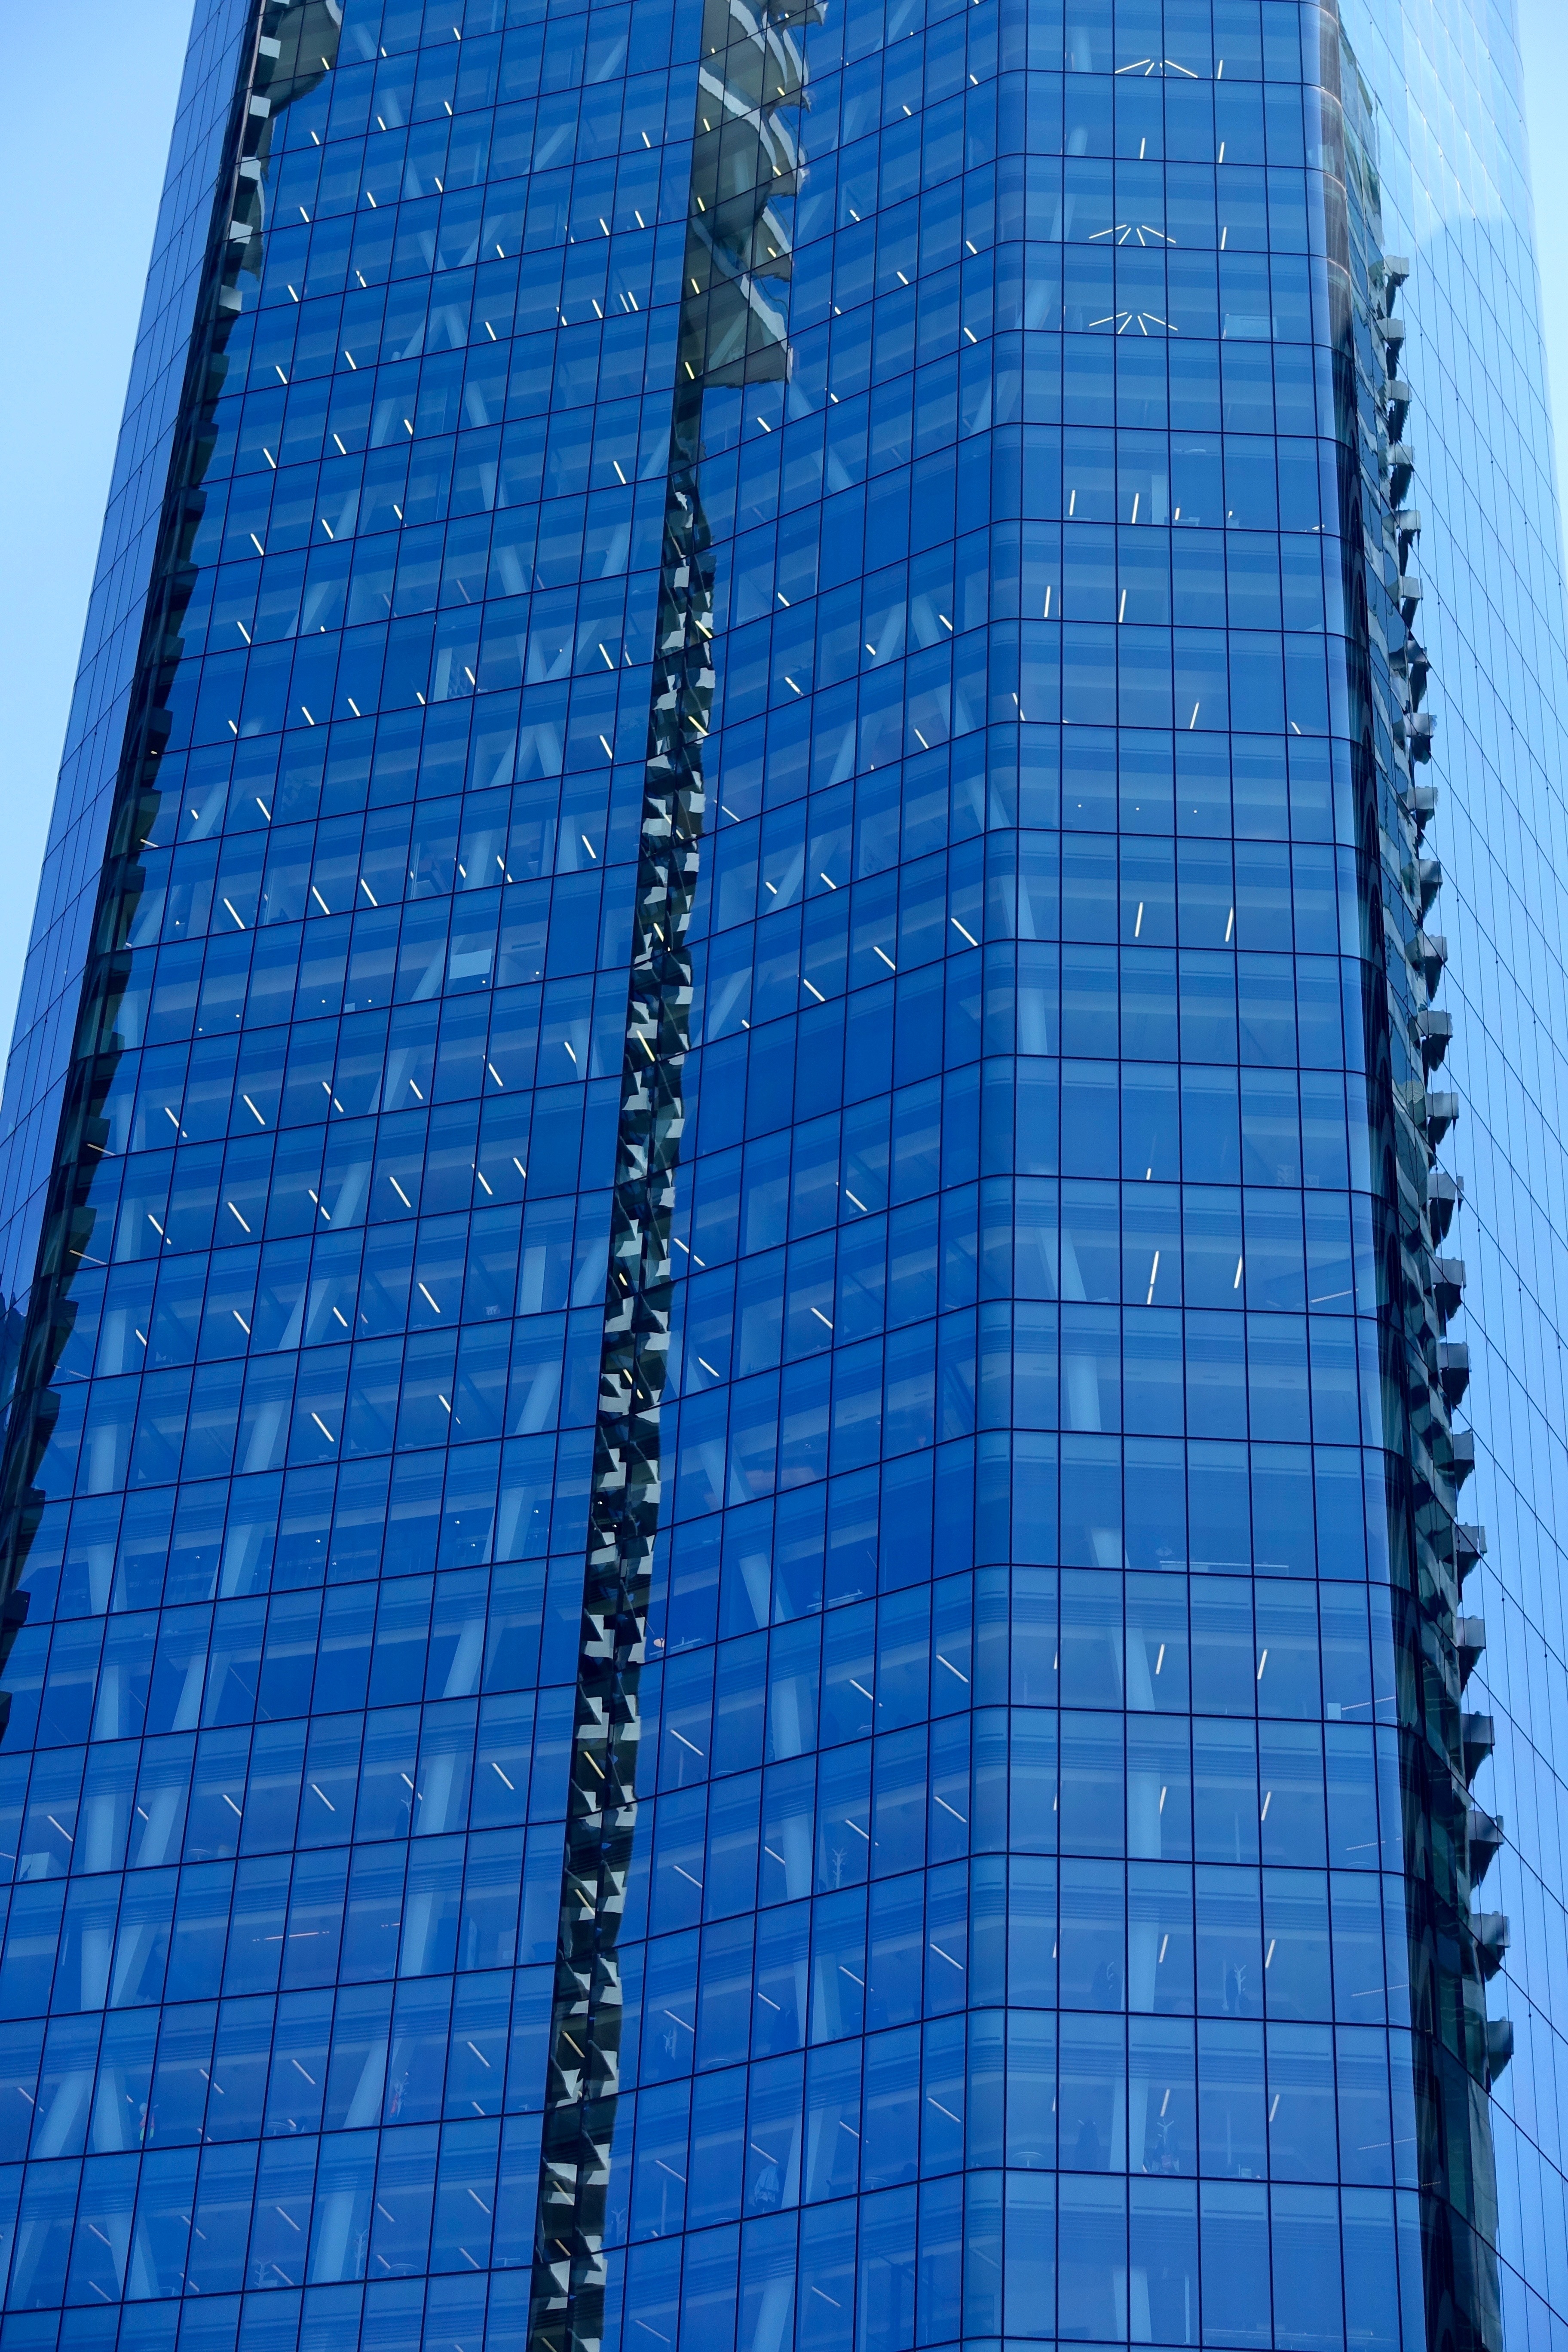
architecture, glass, roof, skyscraper, line, tower, facade, blue, tower block, design, windows, symmetry, office building exterior